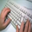
Label: keyboard